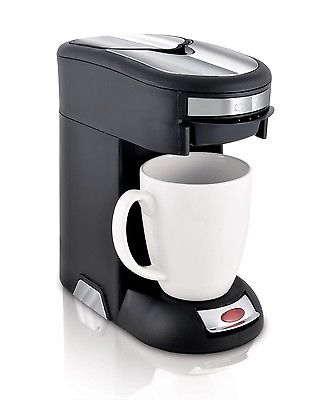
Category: coffee maker